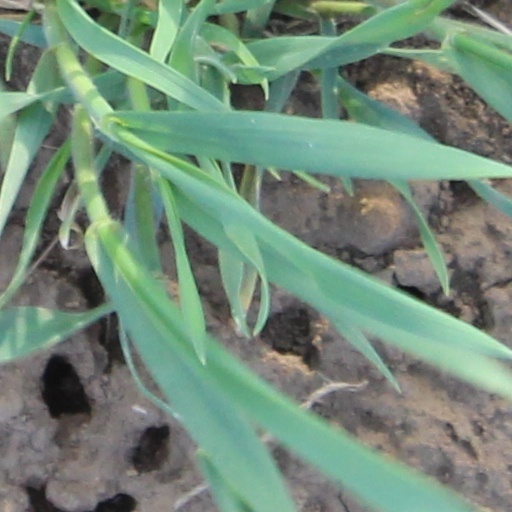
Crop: wheat